Realm of the Mad God

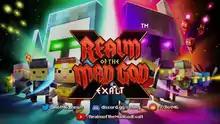
Title screen in August 2020

Realm of the Mad God is a massively multiplayer online shoot 'em up video game created by Wild Shadow Studios and currently owned and developed by DECA Games. It was in public beta from January 2010 and the browser version launched on June 20, 2011. On February 20, 2012 the game was made available on the digital distribution platform Steam for Microsoft Windows and OS X.